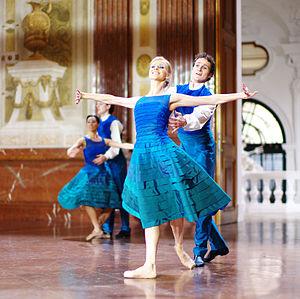
Olga Esina ['olgɑ 'jesinɑ], née en 1986 à Saint-Pétersbourg, est une danseuse russe. Elle est étoile du ballet de l’Opéra de Vienne.